Porisadaya

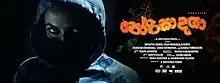

Porisadaya (The Gangster) is a 2018 Sri Lankan Sinhala action masala film directed by Siritunga Perera and co-produced by Chandrasena Palihena and Indika Wijeratne. It stars Udari Warnakulasooriya and Sriyantha Mendis in lead roles along with Darshan Dharmaraj and Kumara Thirimadura. Music composed by Suneth Kelum. It is the 1297th Sri Lankan film in the Sinhala cinema.